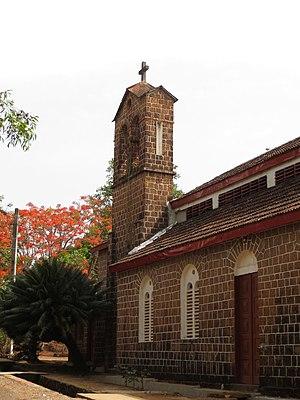
Plus vieille église de guinée
Boffa est une ville de Guinée, chef-lieu de la préfecture homonyme.